Race to the North

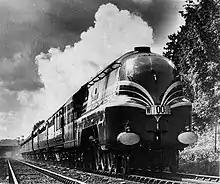
The LMS "Coronation Scot" in 1937

In the event, competition focussed on the overnight expresses. East Coast soon changed its timetable to arrive at Aberdeen at 08:15 and West Coast followed suit with 08:05. However, whereas West Coast ran a reliable service, North British were often late because of slow changes of engine at Waverley station, and a tortuous and undulating run from there northwards on a line that was partially single track. By June 1893, East Coast had a booked arrival time of 07:35 and West Coast 07:50. However, if the North British train was slightly late it would be beaten to Kinnaber Junction and not be able to pass the Caledonian train. Caledonian owned the line from Kinnaber to Aberdeen but NBR held running rights (Caledonian required running rights over a very short section of NBR line at Monklands, Lanarkshire).